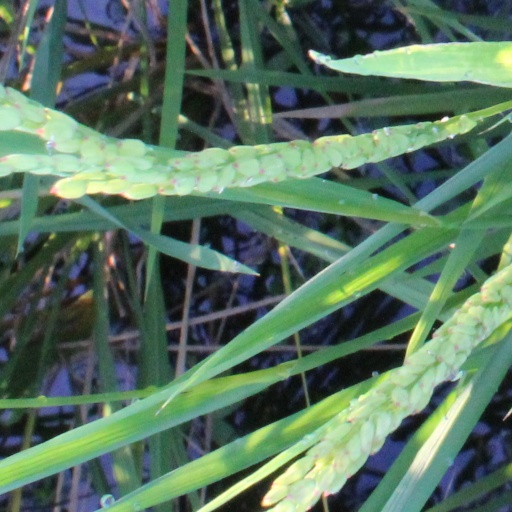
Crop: rice